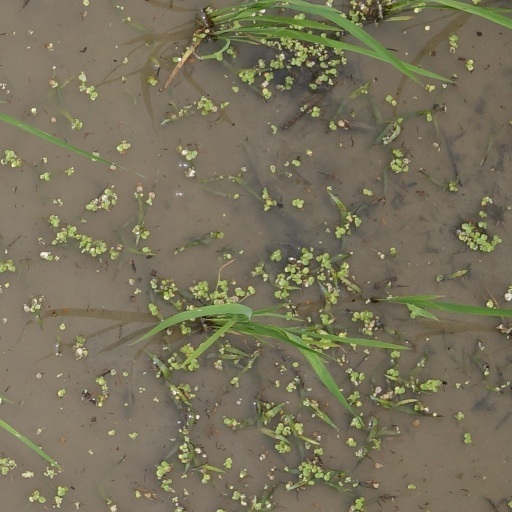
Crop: rice